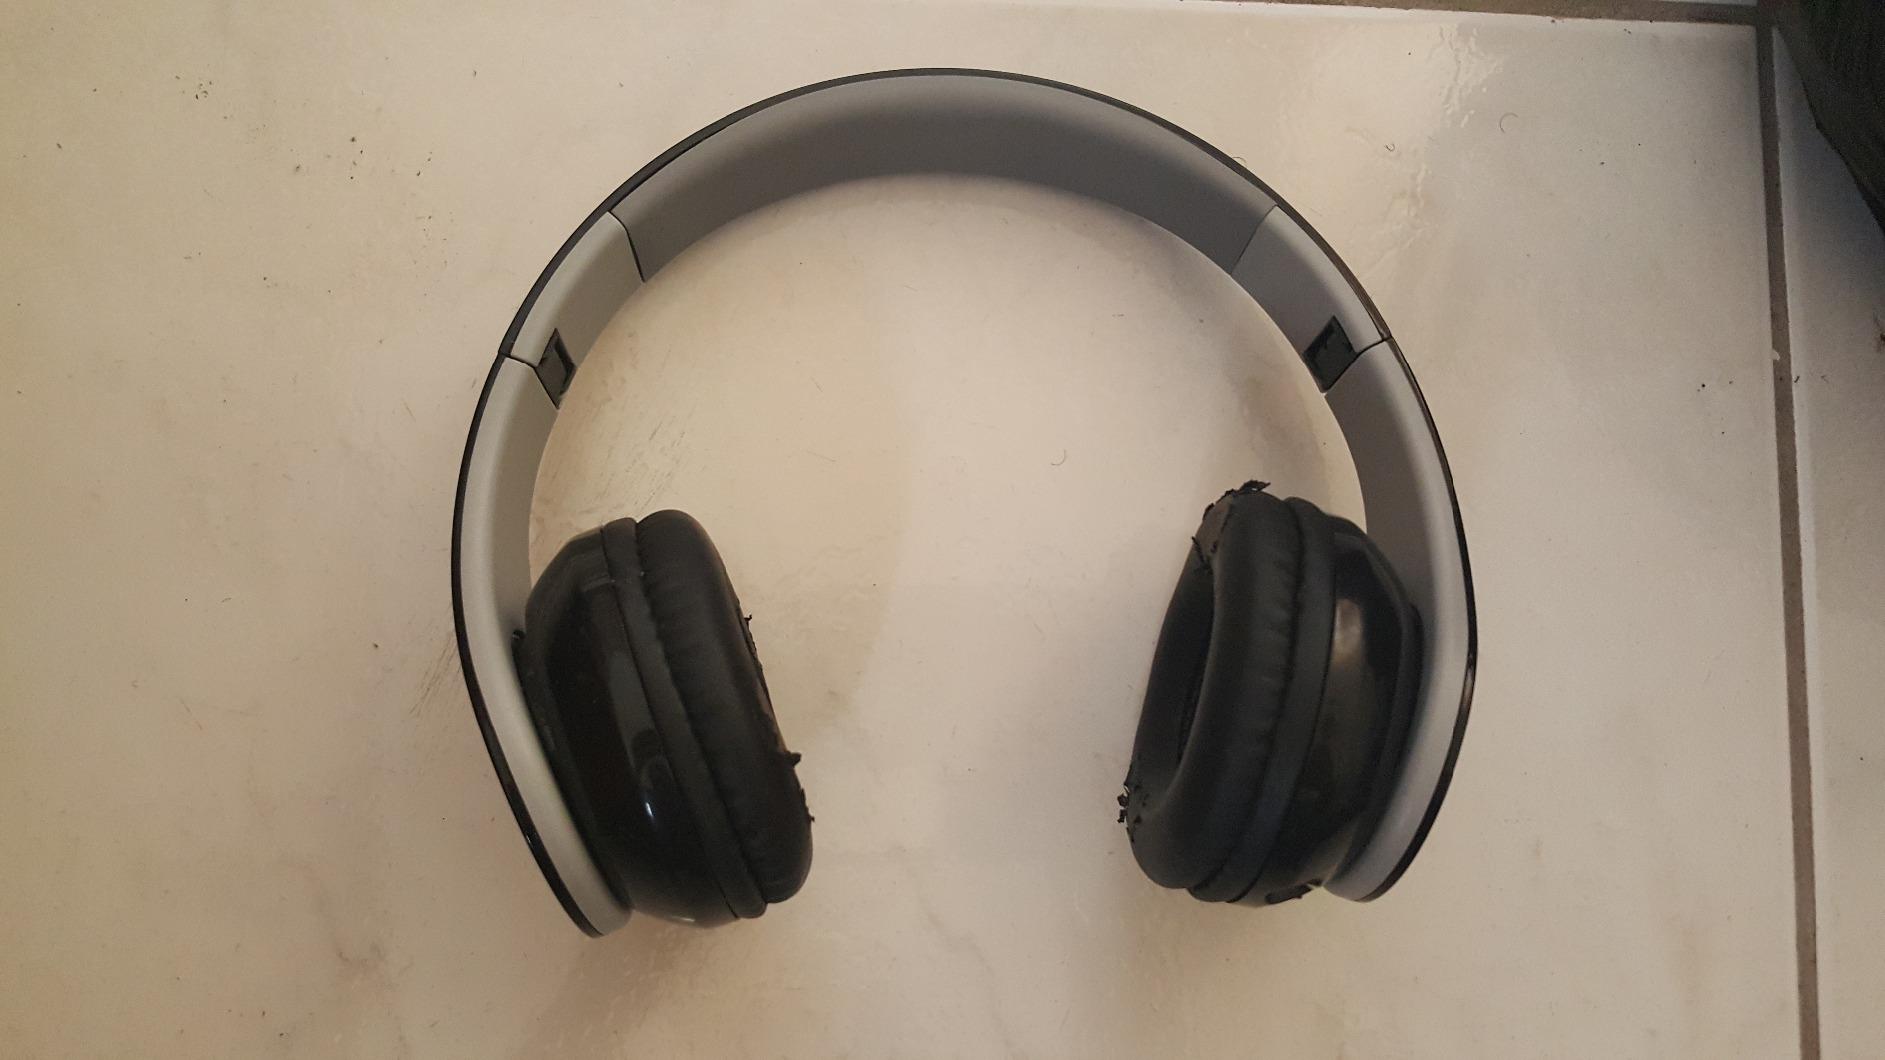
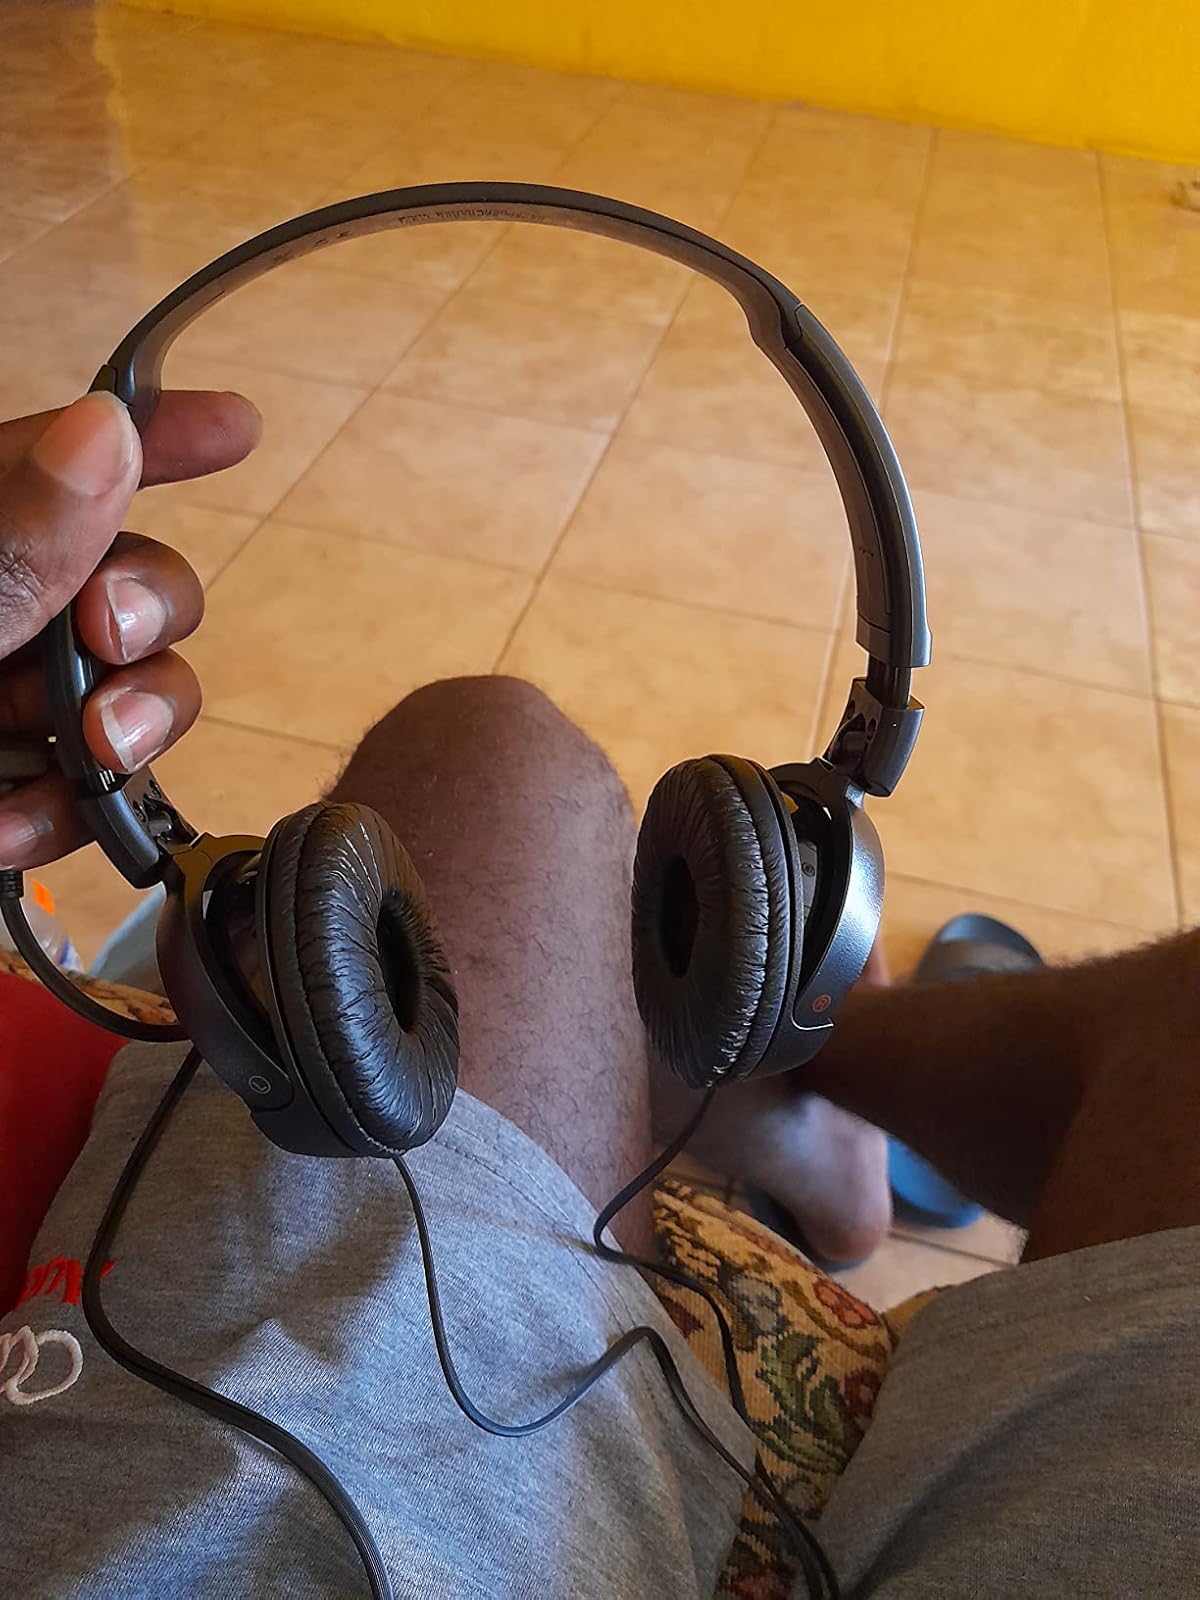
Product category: headphones
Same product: no